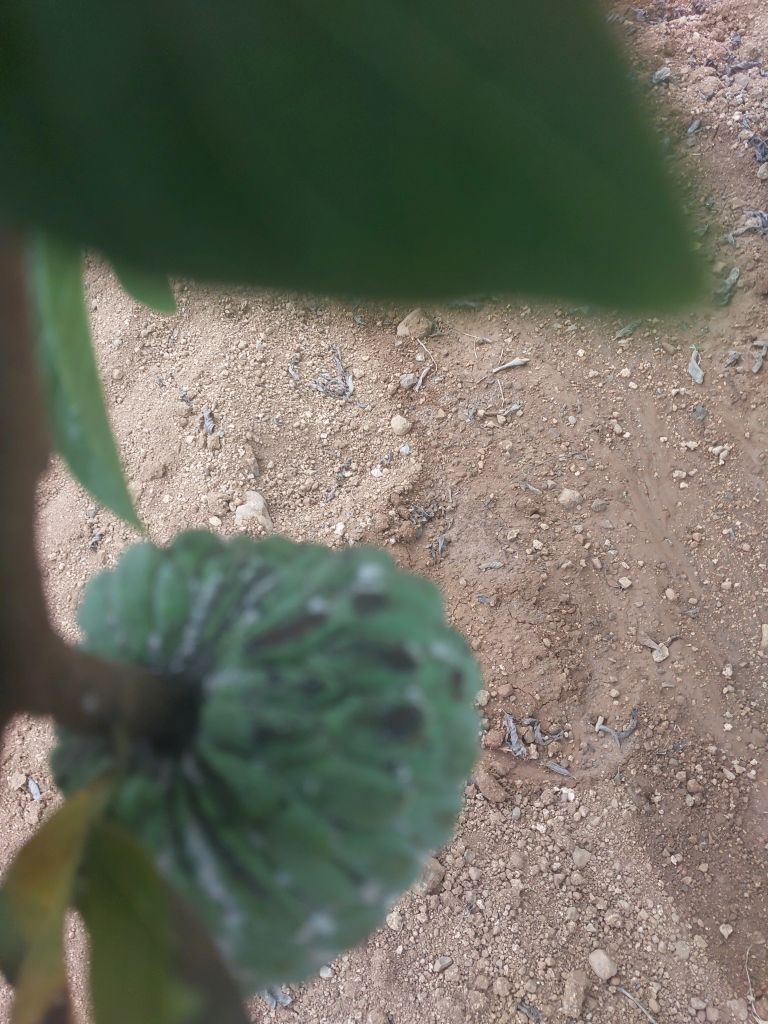
Disease label: Leaf spot on fruit